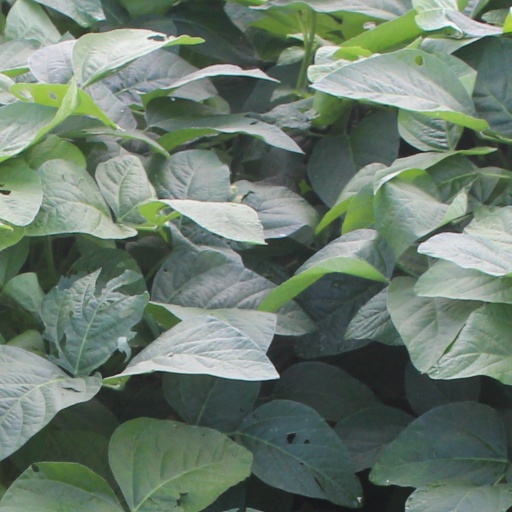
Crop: soybean